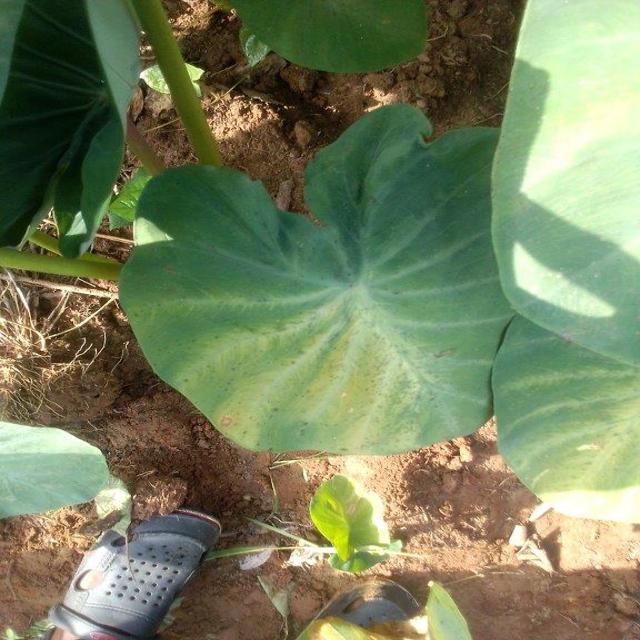
Label: Early_Blight